Leslie Dreyer

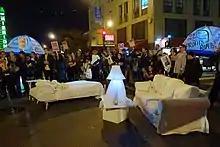
Unsanctioned public installation on the site of a burned-out affordable housing complex in San Francisco. Designed by Leslie Dreyer and co-organized with San Francisco Anti-Displacement Coalition, Coalition on Homelessness, housed and unhoused residents.

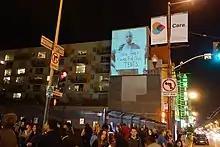

Dreyer was the director of "Parallax View: The Political Economy of Images" for Cinematexas International Short Film Festival from 2003 to 2007 and also curated international and political films for Ann Arbor Film Festival in 2006 and 2007. She was a writer for "ArtThreat" from 2007 to 2010. In 2013, she directed and edited the documentary "Ghosts of the River: Out of the Shadows" for ShadowLight Productions.